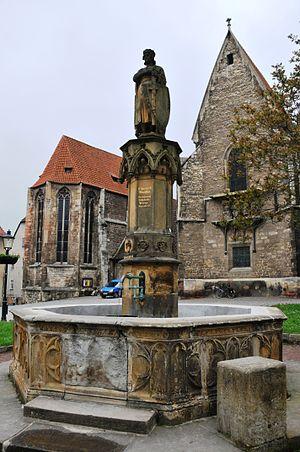
La cathédrale Saints-Pierre-et-Paul est l'ancienne cathédrale de la ville de Naumbourg, dans le Land de Saxe-Anhalt, autrefois siège la principauté épiscopale de Naumbourg-Zeitz. C'est depuis la Réforme protestante la principale église luthérienne-évangélique de la ville.